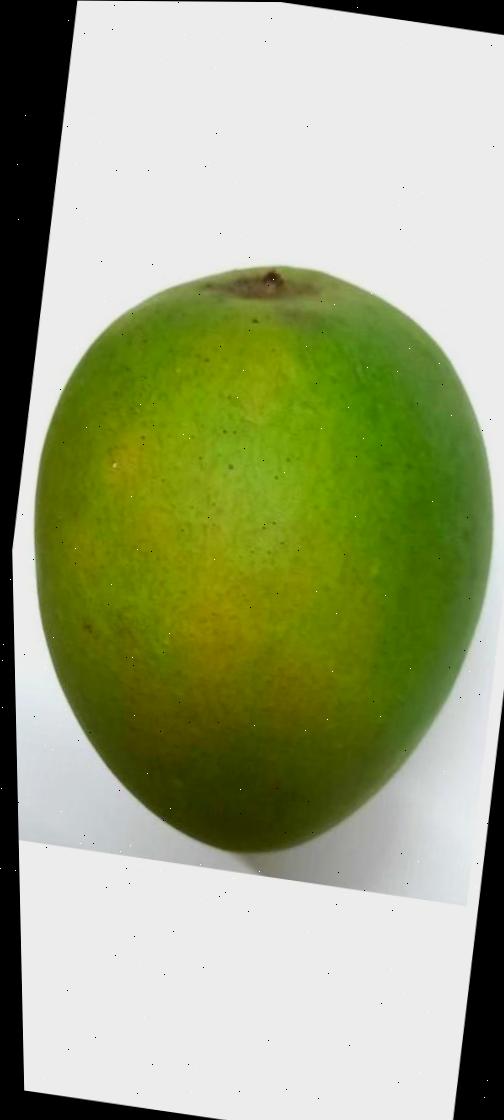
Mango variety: Harivanga